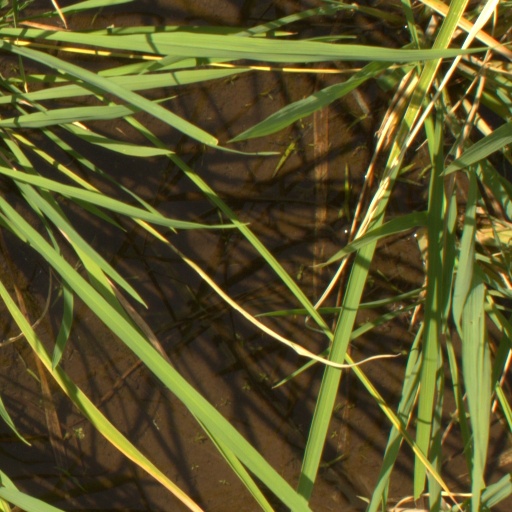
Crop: rice